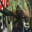
Label: lobster